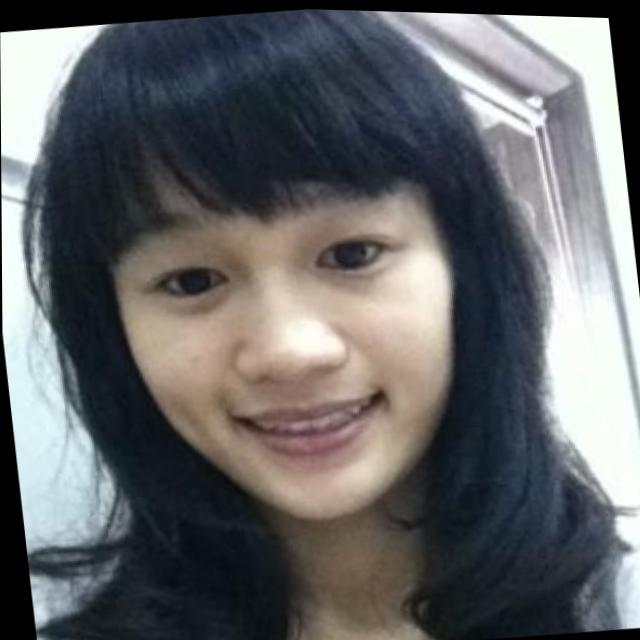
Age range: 21-44